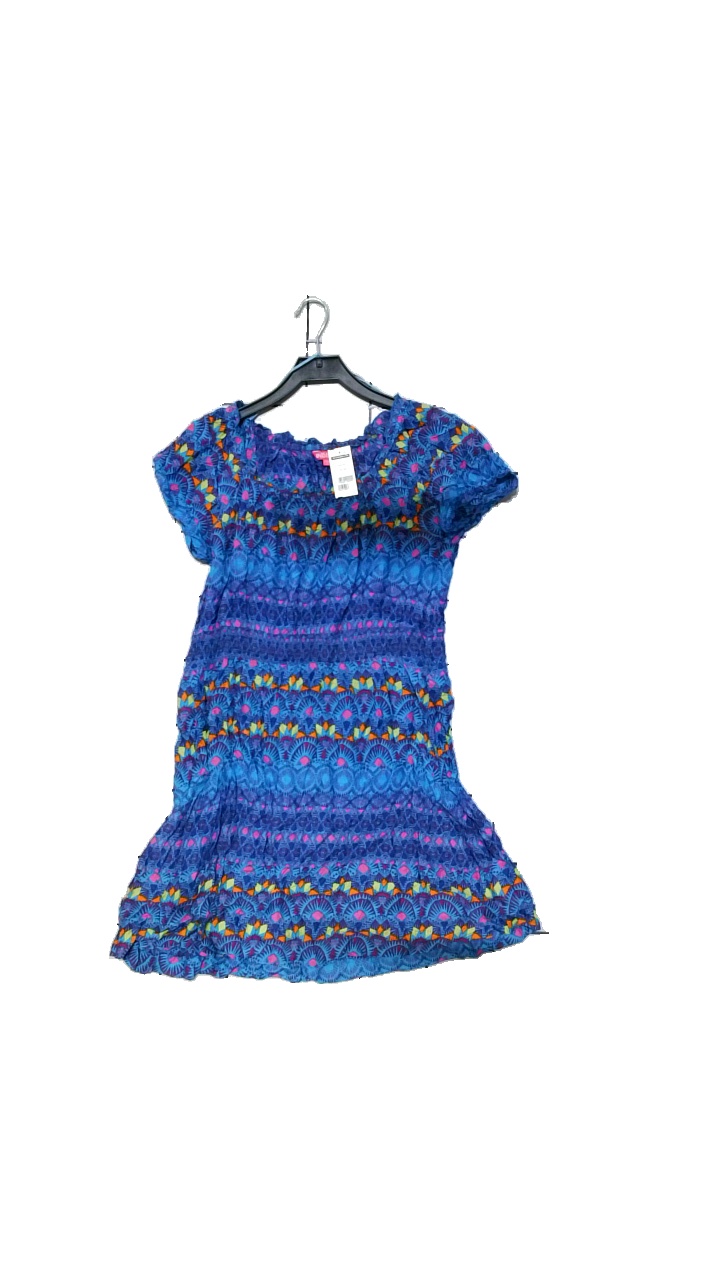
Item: Dress (Ladies)
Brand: Indiska
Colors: Multicolor, Blue, Purple, Yellow
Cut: Loose, C-collar
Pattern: Geometric print
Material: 100% viscose
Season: Summer
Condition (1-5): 4
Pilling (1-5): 3
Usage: Reuse
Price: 100-150